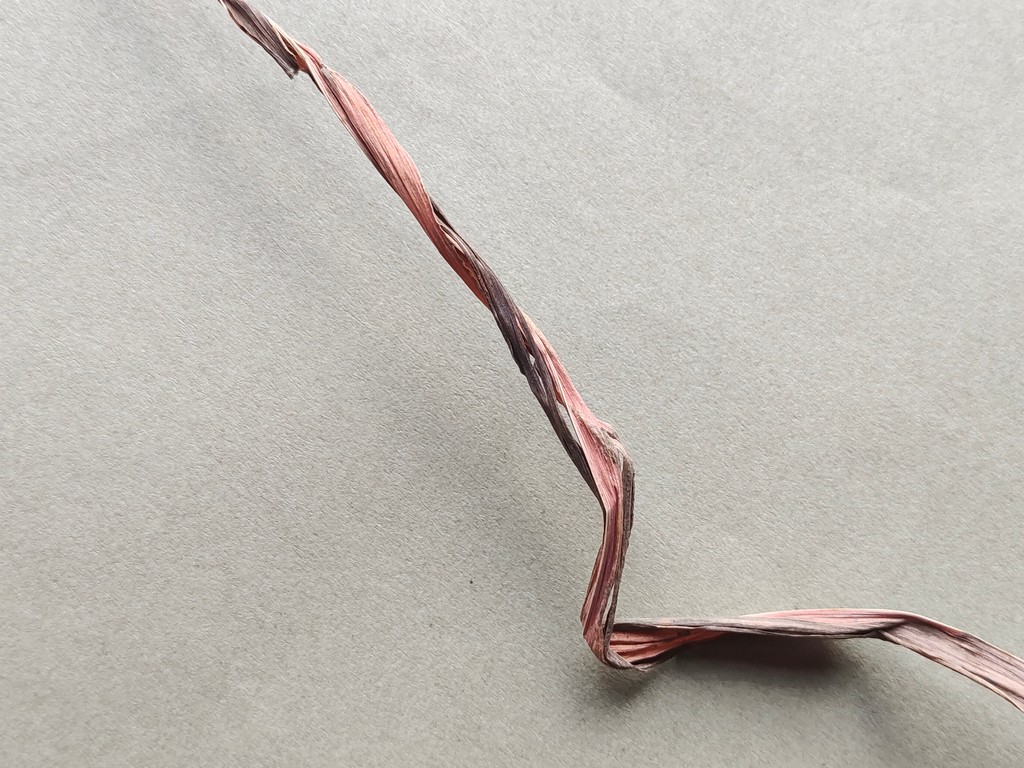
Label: Dried